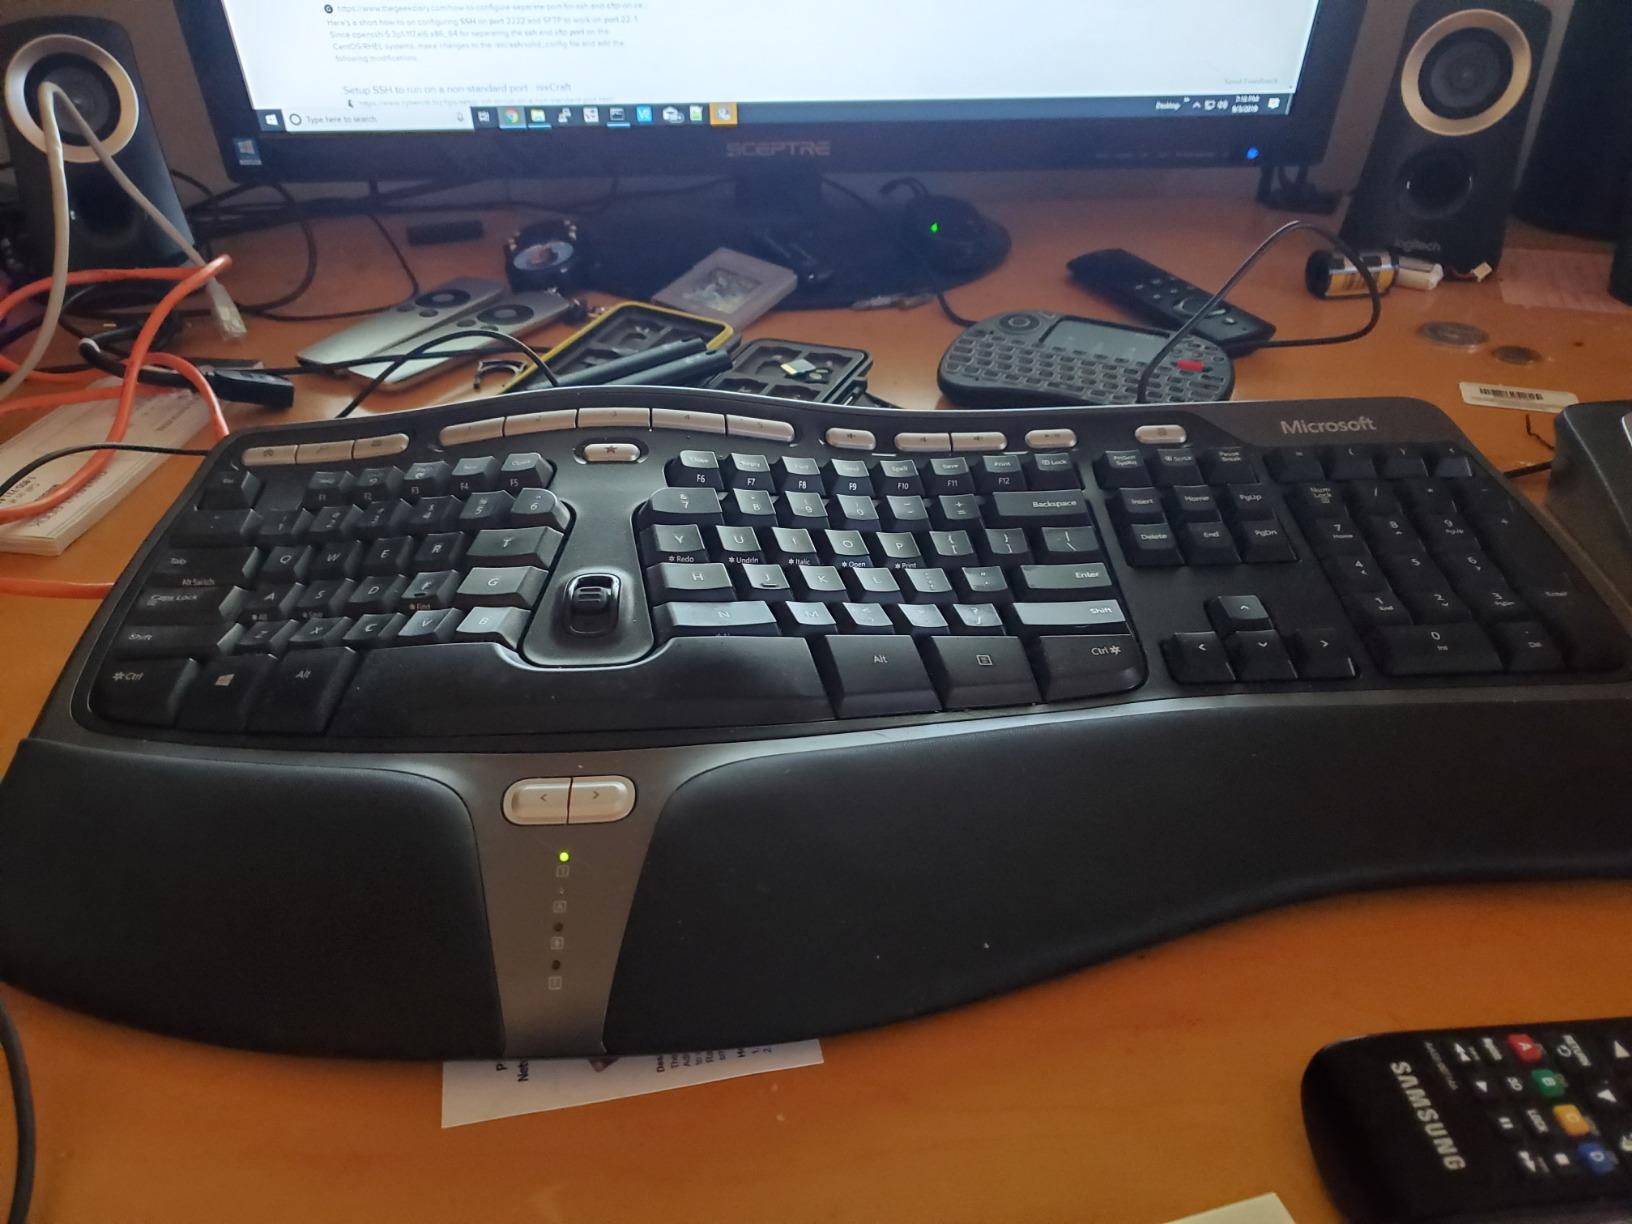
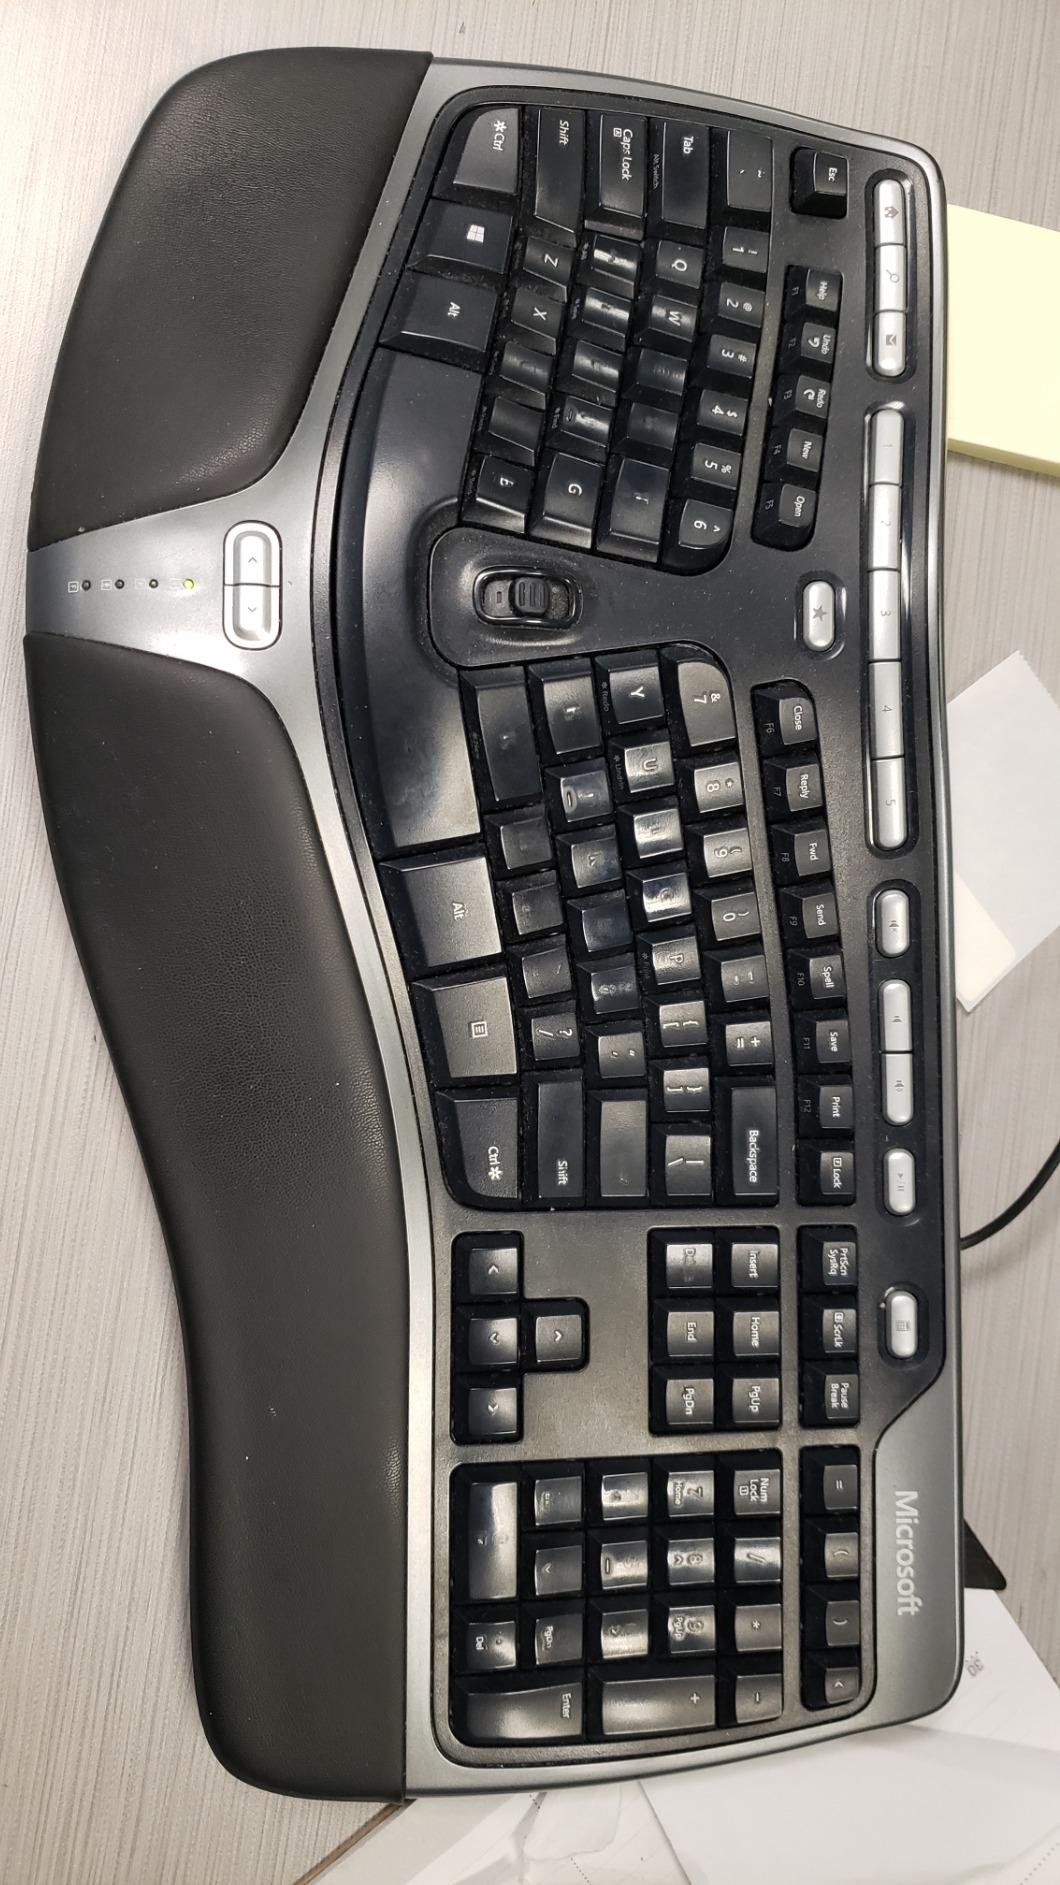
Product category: keyboard
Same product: yes